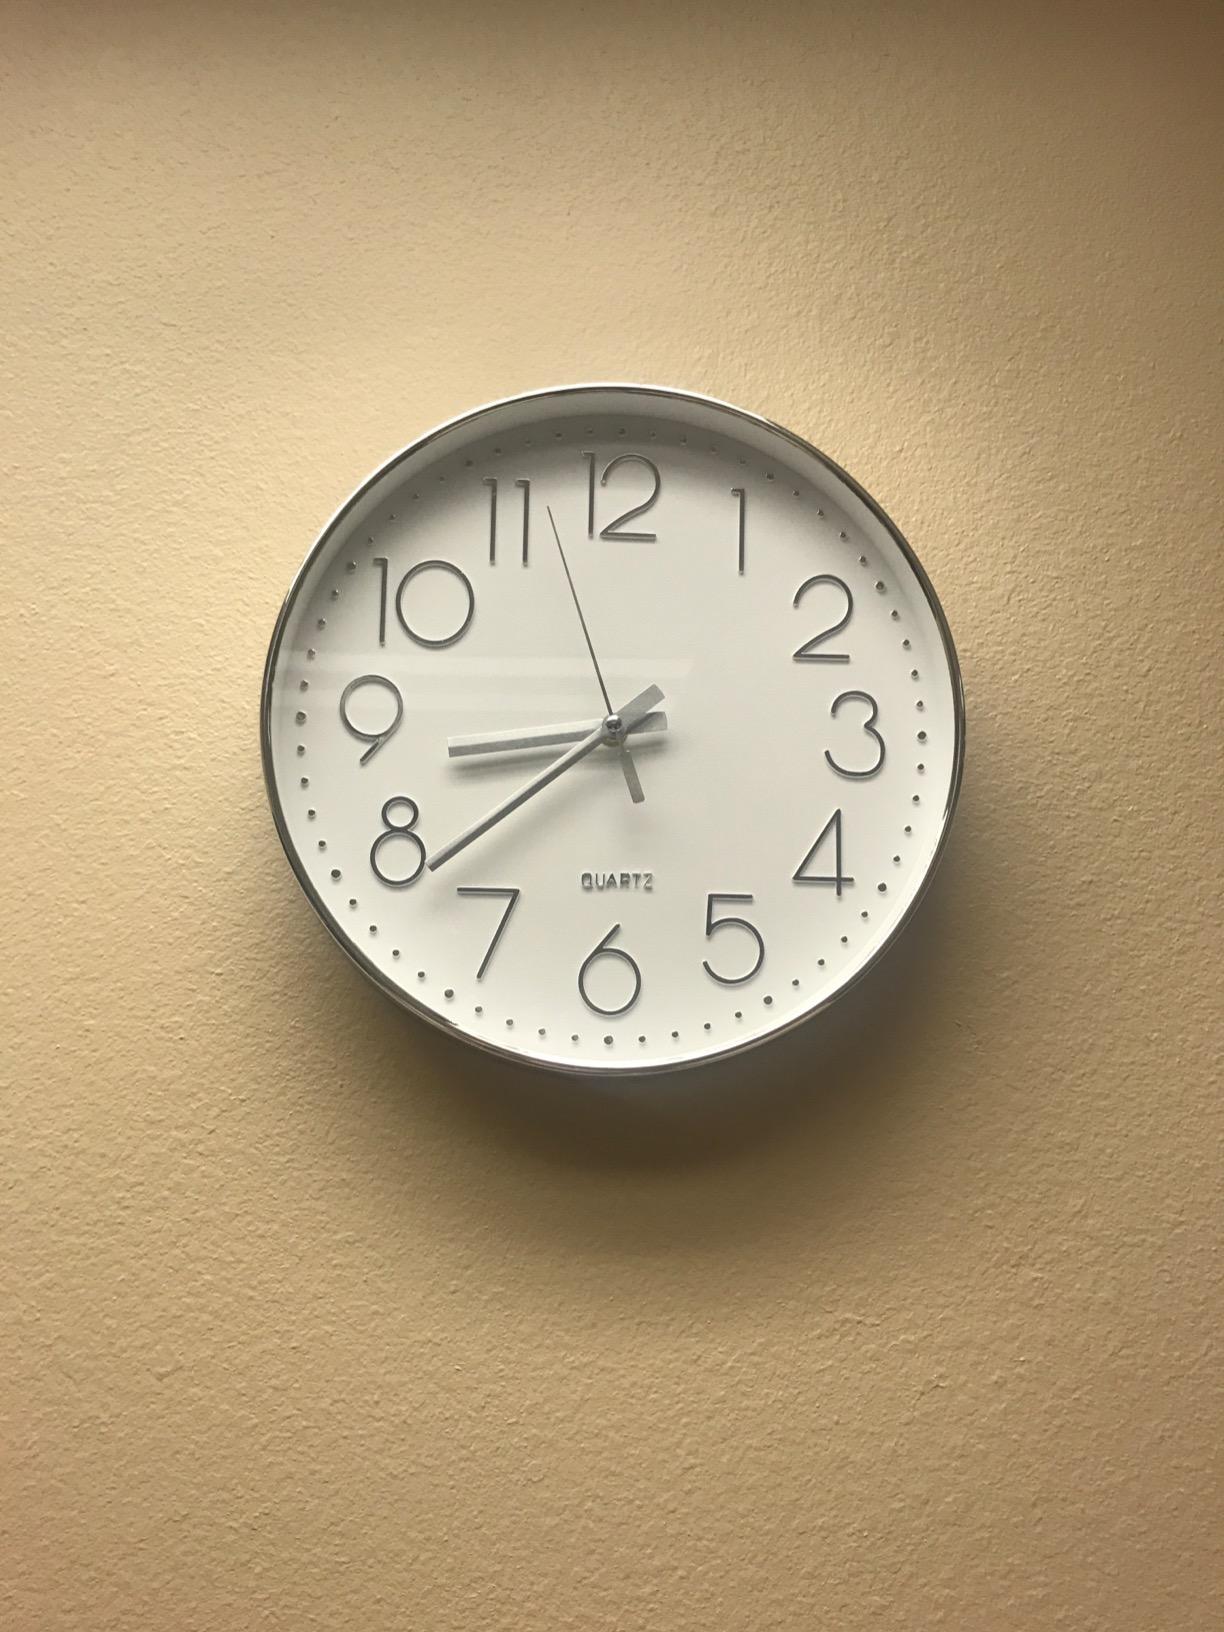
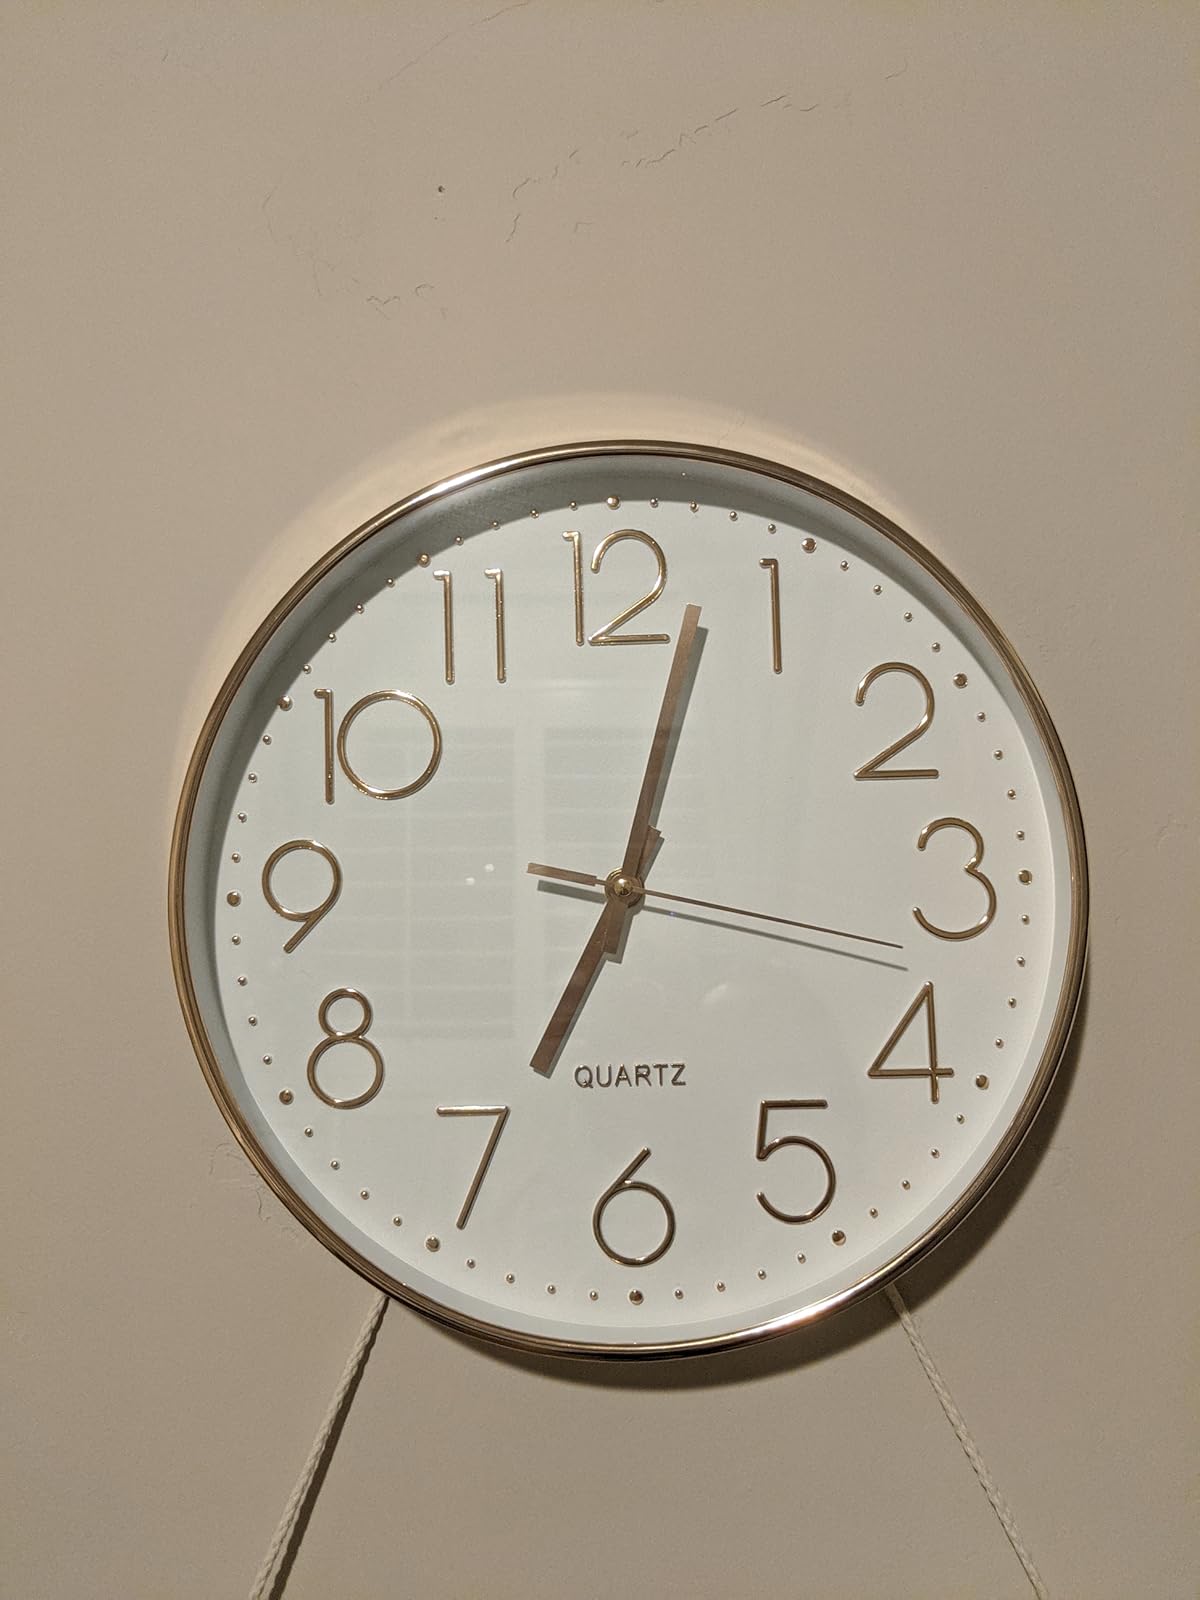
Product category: clock
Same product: no